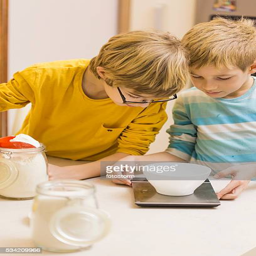
boys baking in the kitchen , measuring ingredients